Ponte do Arquinho

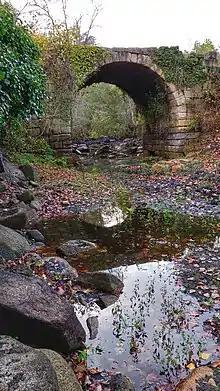

Ponte do Arquinho is a Roman bridge from the 1st century located in Valpaços, Portugal.